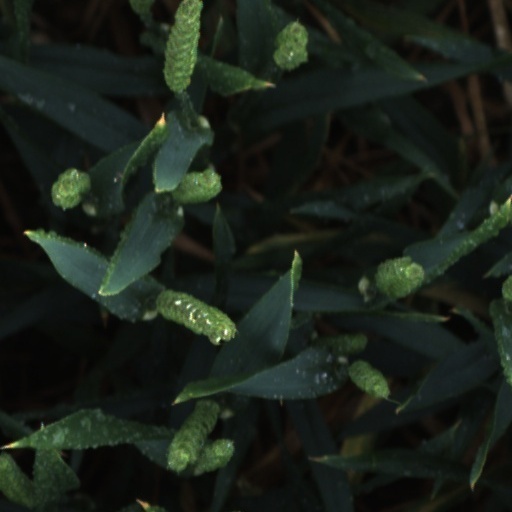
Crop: wheat